Senzai Wakashū

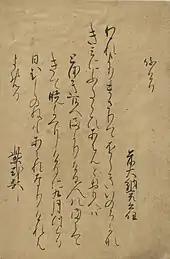

, often abbreviated as Senzaishū, is an imperial anthology of Japanese waka poetry. Compiled in 1187 by Fujiwara no Shunzei at the request of the Retired Emperor Go-Shirakawa, who ordered it in 1183. It consists of twenty volumes containing 1,285 poems.